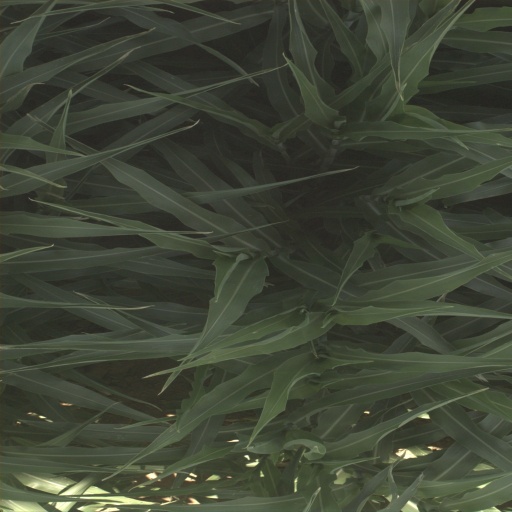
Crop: sorghum